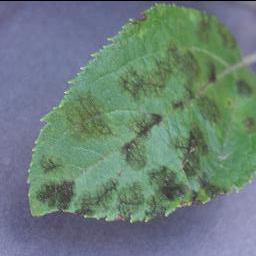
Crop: apple
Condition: scab